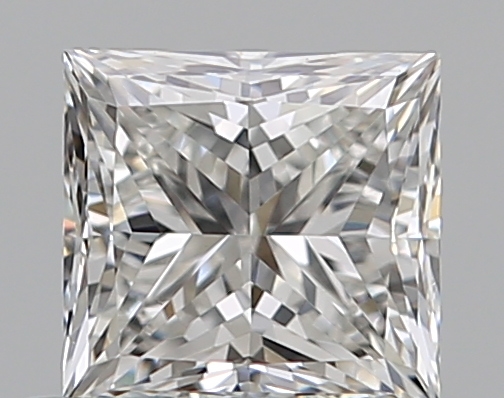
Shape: princess
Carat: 0.51
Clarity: VVS2
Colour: F
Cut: EX
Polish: EX
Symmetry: VG
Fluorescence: N
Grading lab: GIA
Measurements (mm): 4.33 x 4.2 x 3.11